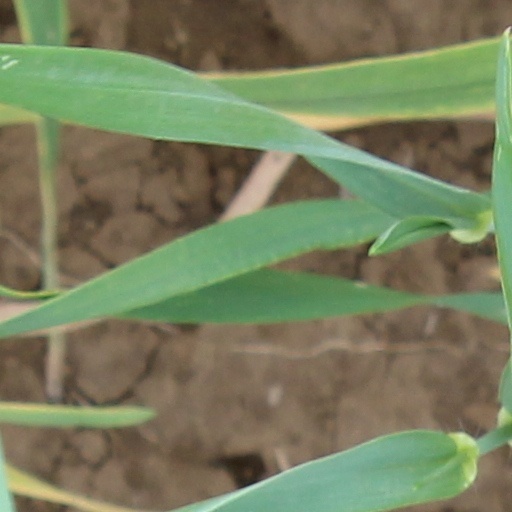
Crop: wheat